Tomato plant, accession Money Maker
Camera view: bottom (45 deg); turntable rotation: 180 degrees
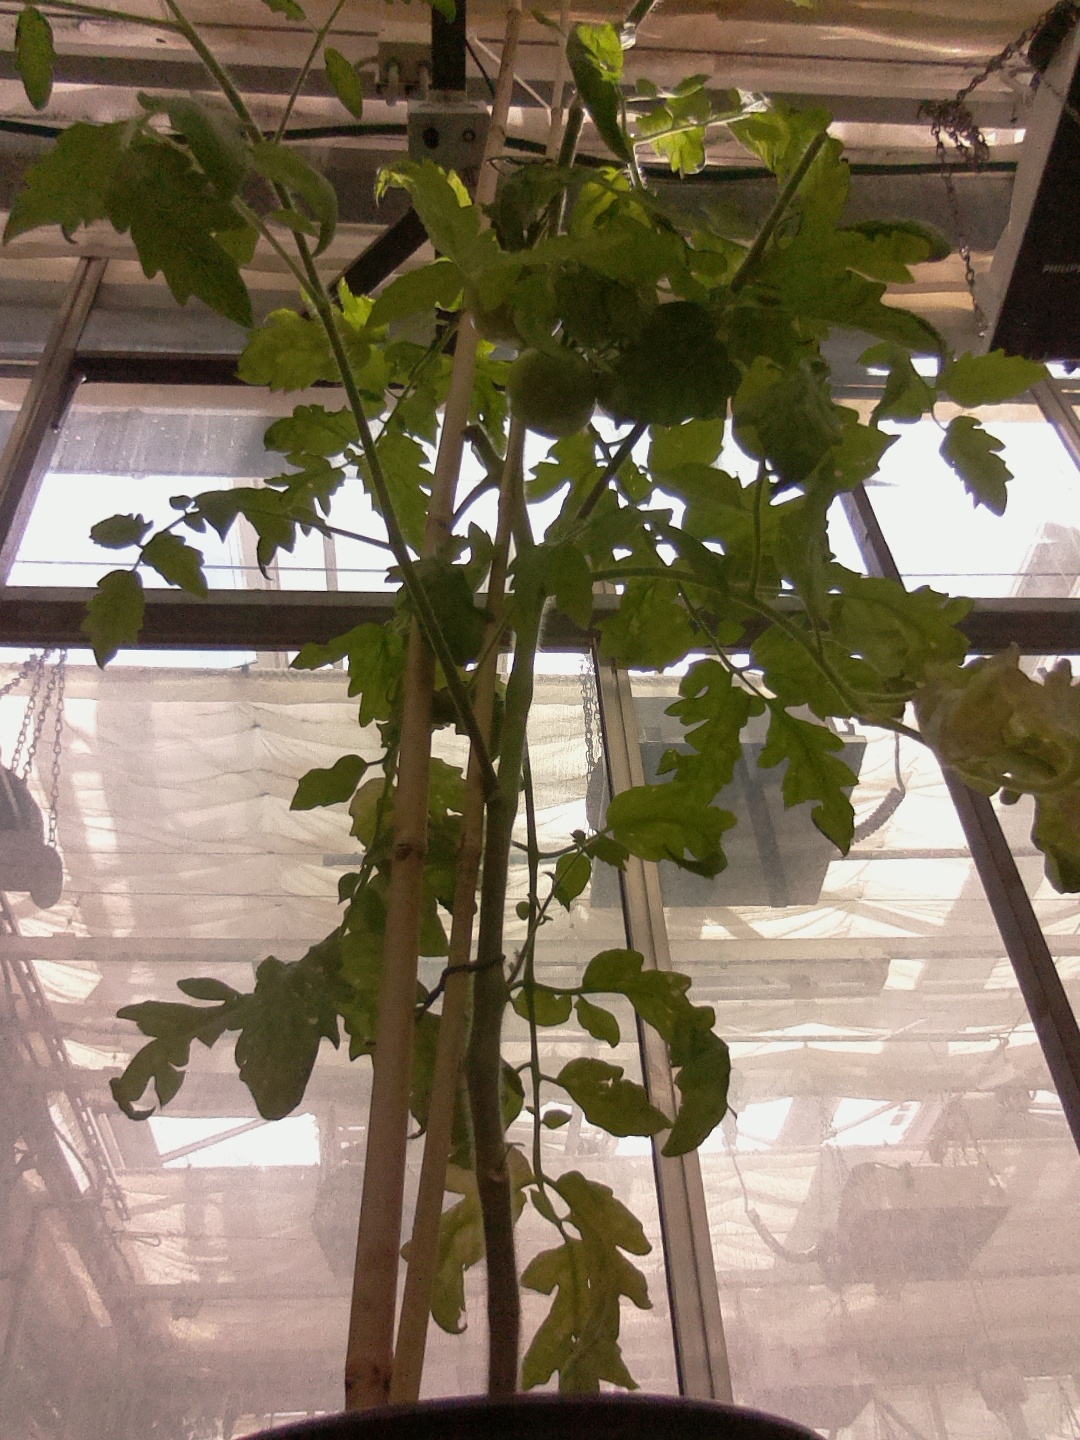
BBCH growth stage 79: 90% -100% of final fruit size